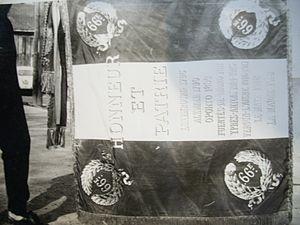
Photo originale du drapeau du 66e régiment d'infanterie entre 1963 et 1966.
Le 66ᵉ régiment d'infanterie est un régiment d'infanterie de l'Armée de terre française créé sous la Révolution à partir du régiment de Castellas, un régiment d'infanterie suisse au service du Royaume de France.